Del Valle Independent School District

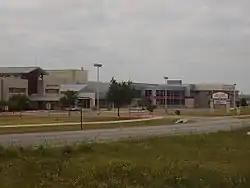
Del Valle High School

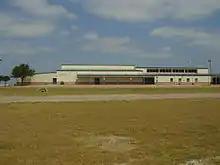
Del Valle Middle School

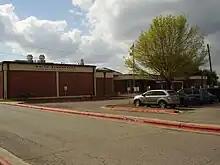
Smith Elementary School

Its administrative headquarters is in the Edward A. Neal Administration Building, named for a superintendent who held the post for 27 years until 1998.